Newton Aycliffe

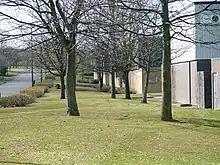
Newton Aycliffe Industrial Estate.

The factories were eventually replaced by manufacturing buildings which over time became the industrial district of the town. After the war, many companies moved onto the industrial estate, including Great Lakes Chemicals, which retained the munitions factories until 2004 when it was closed and demolished, along with numerous factories. There were also Eaton Axles, and B.I.P., who were to become two of the largest employers of the town until the early 1980s. One other company was Union Carbide. Eaton Axles closed down and shipped itself to Poland; B.I.P. is now Hydro Polymers; meanwhile, Union Carbide was taken over by STC (Standard Telephone and Cables) before being taken over by Sanyo for several years, but this has now closed. Businesses currently located in the town include Flymo, 3M, Ebac and Ineos (who have taken over Hydro Polymers) with many more small factory units. One of the largest factories in the district is Gestamp Tallent (Formerly Thyssenkrupp), which now holds 7 plants around the industrial estate. In 2015, Hitachi commenced production at their £82 million railway rolling stock factory at Newton Aycliffe, called Hitachi Newton Aycliffe. It employs 720 people.